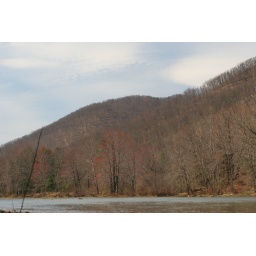
When I got to the stone beach I saw many trees in bloom.